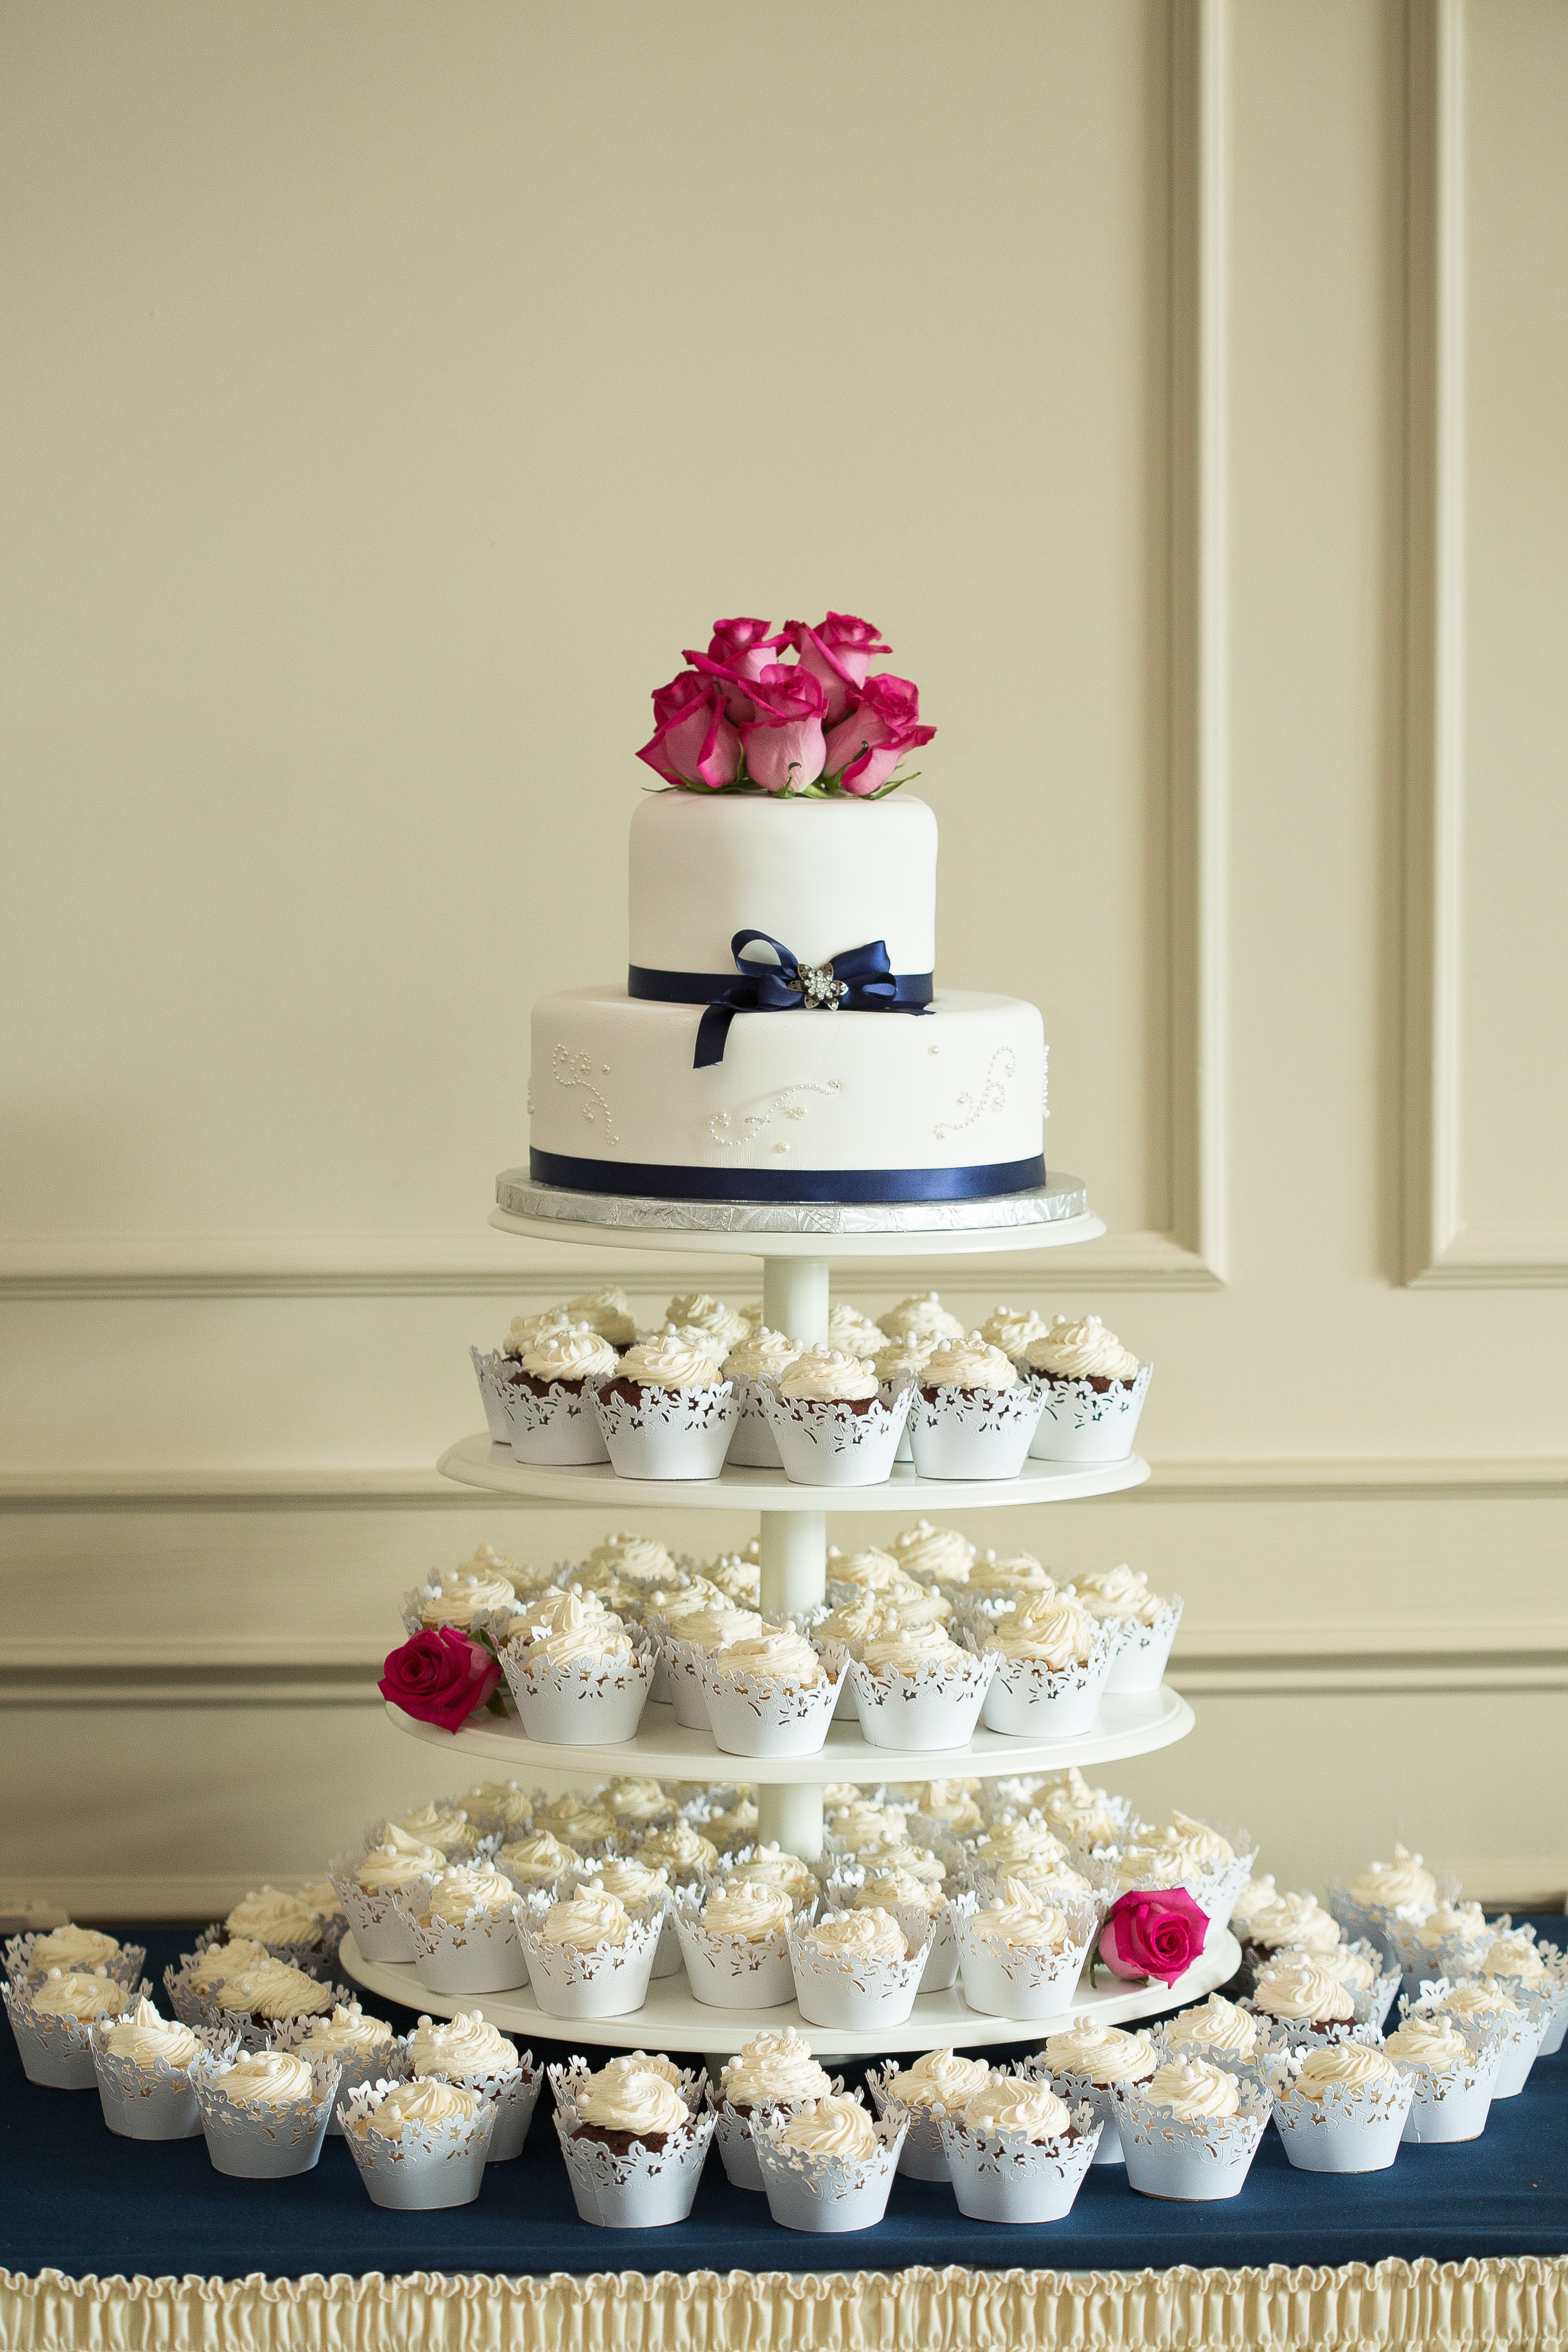
white, flower, petal, food, pink, frosting, dessert, wedding, marriage, cake, pastry, bakery, sweets, icing, decorated, wedding cake, sugar paste, buttercream, cake decorating, wedding ceremony supply